Pease pudding
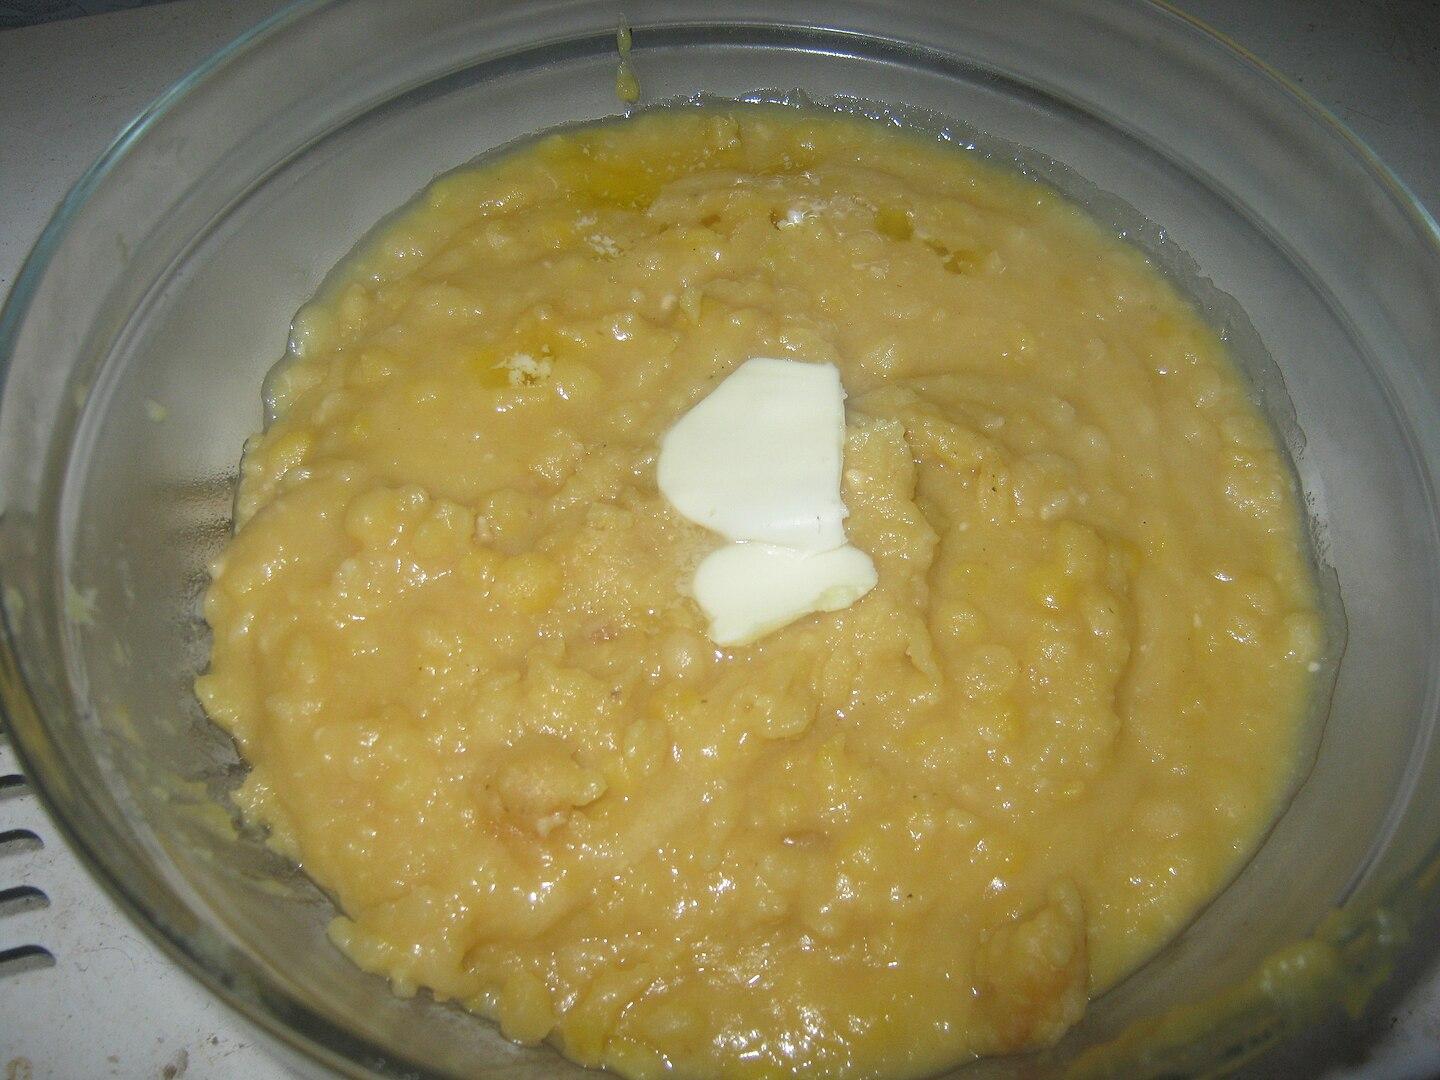
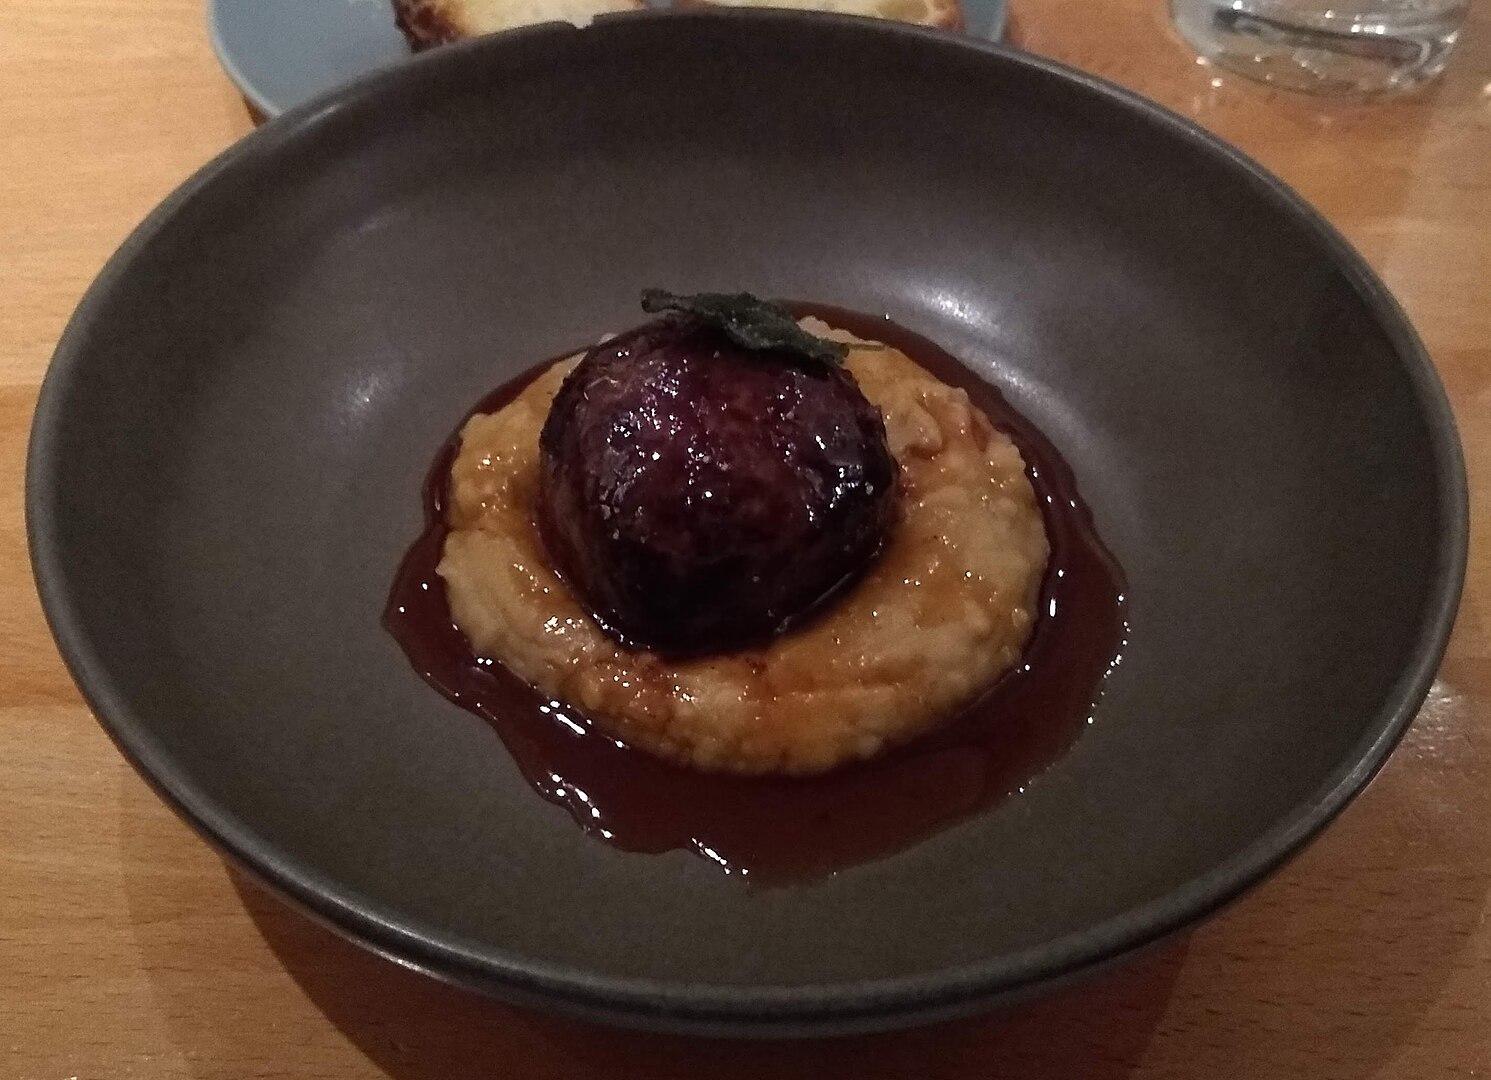
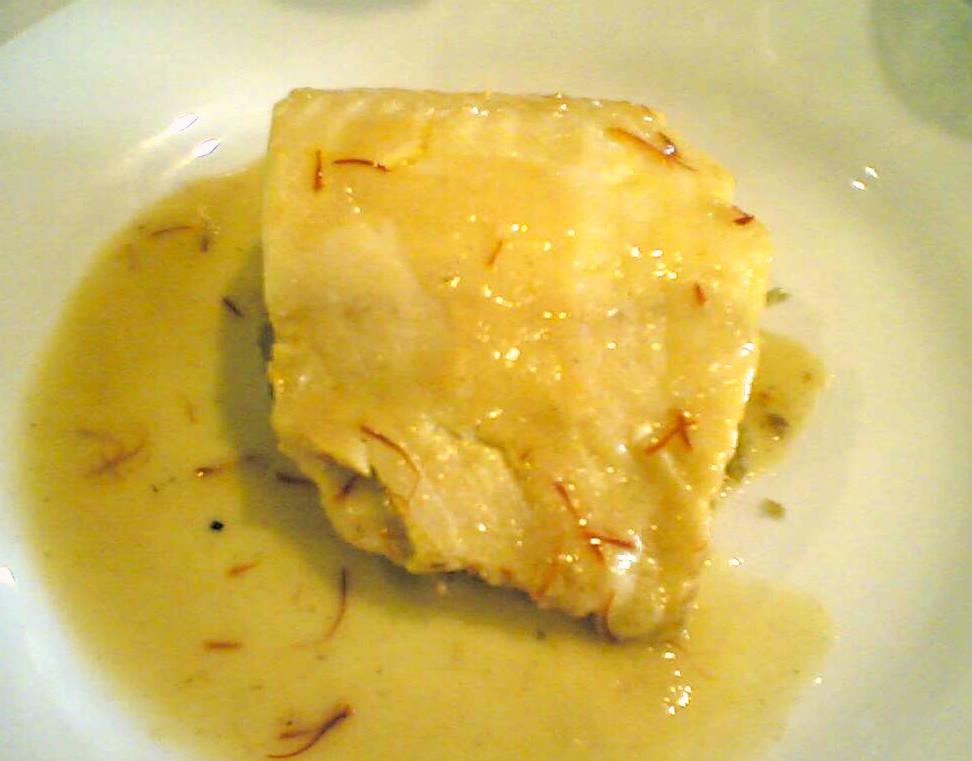
Also known as:
hy - Armenian: Սիսեռի շիլա
it - Italian: Pease pudding
jv - Javanese: Pudhing kapri
Category: pudding (pea pudding)
Cuisine: English
Associated cuisines: English
Area: Northumbria
Countries: United Kingdom
Region: Northern Europe, , , ,
This dish is made of boiled legumes, typically split yellow peas, with water, salt and spices, and often cooked with a bacon or ham joint.